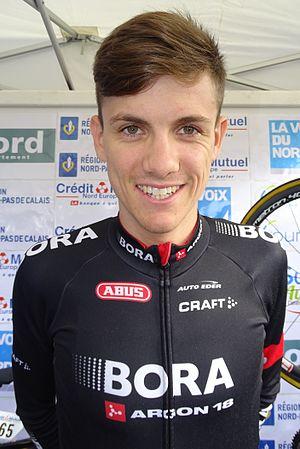
Reportage réalisé le dimanche 6 septembre à l'occasion du départ et de l'arrivée du Grand Prix de Fourmies 2015 à Fourmies, Nord-Pas-de-Calais, France.
Patrick Konrad est un coureur cycliste autrichien, membre de l'équipe Bora-Hansgrohe.